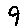
Label: 9